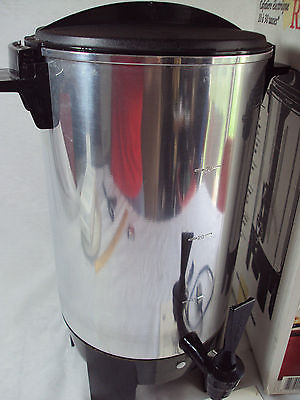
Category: coffee maker